Gene Simmons

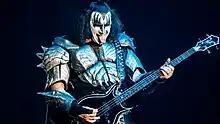
Simmons performing in 2019

In 1994, Simmons appears as auditioning for the band with actor Al Lewis & comedian Gilbert Gottfried in a music video for "I'll Talk My Way Out Of It" by Howard Stern comedian Stuttering John.